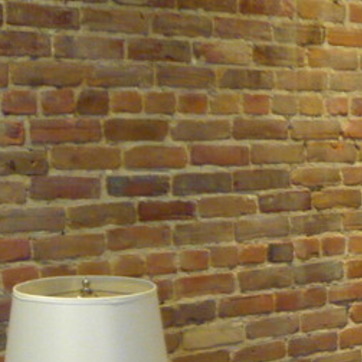
Material: brick